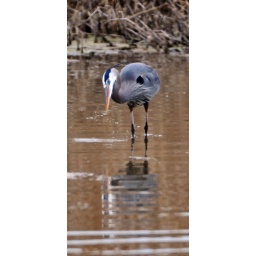
blue heron splash water fish in beak